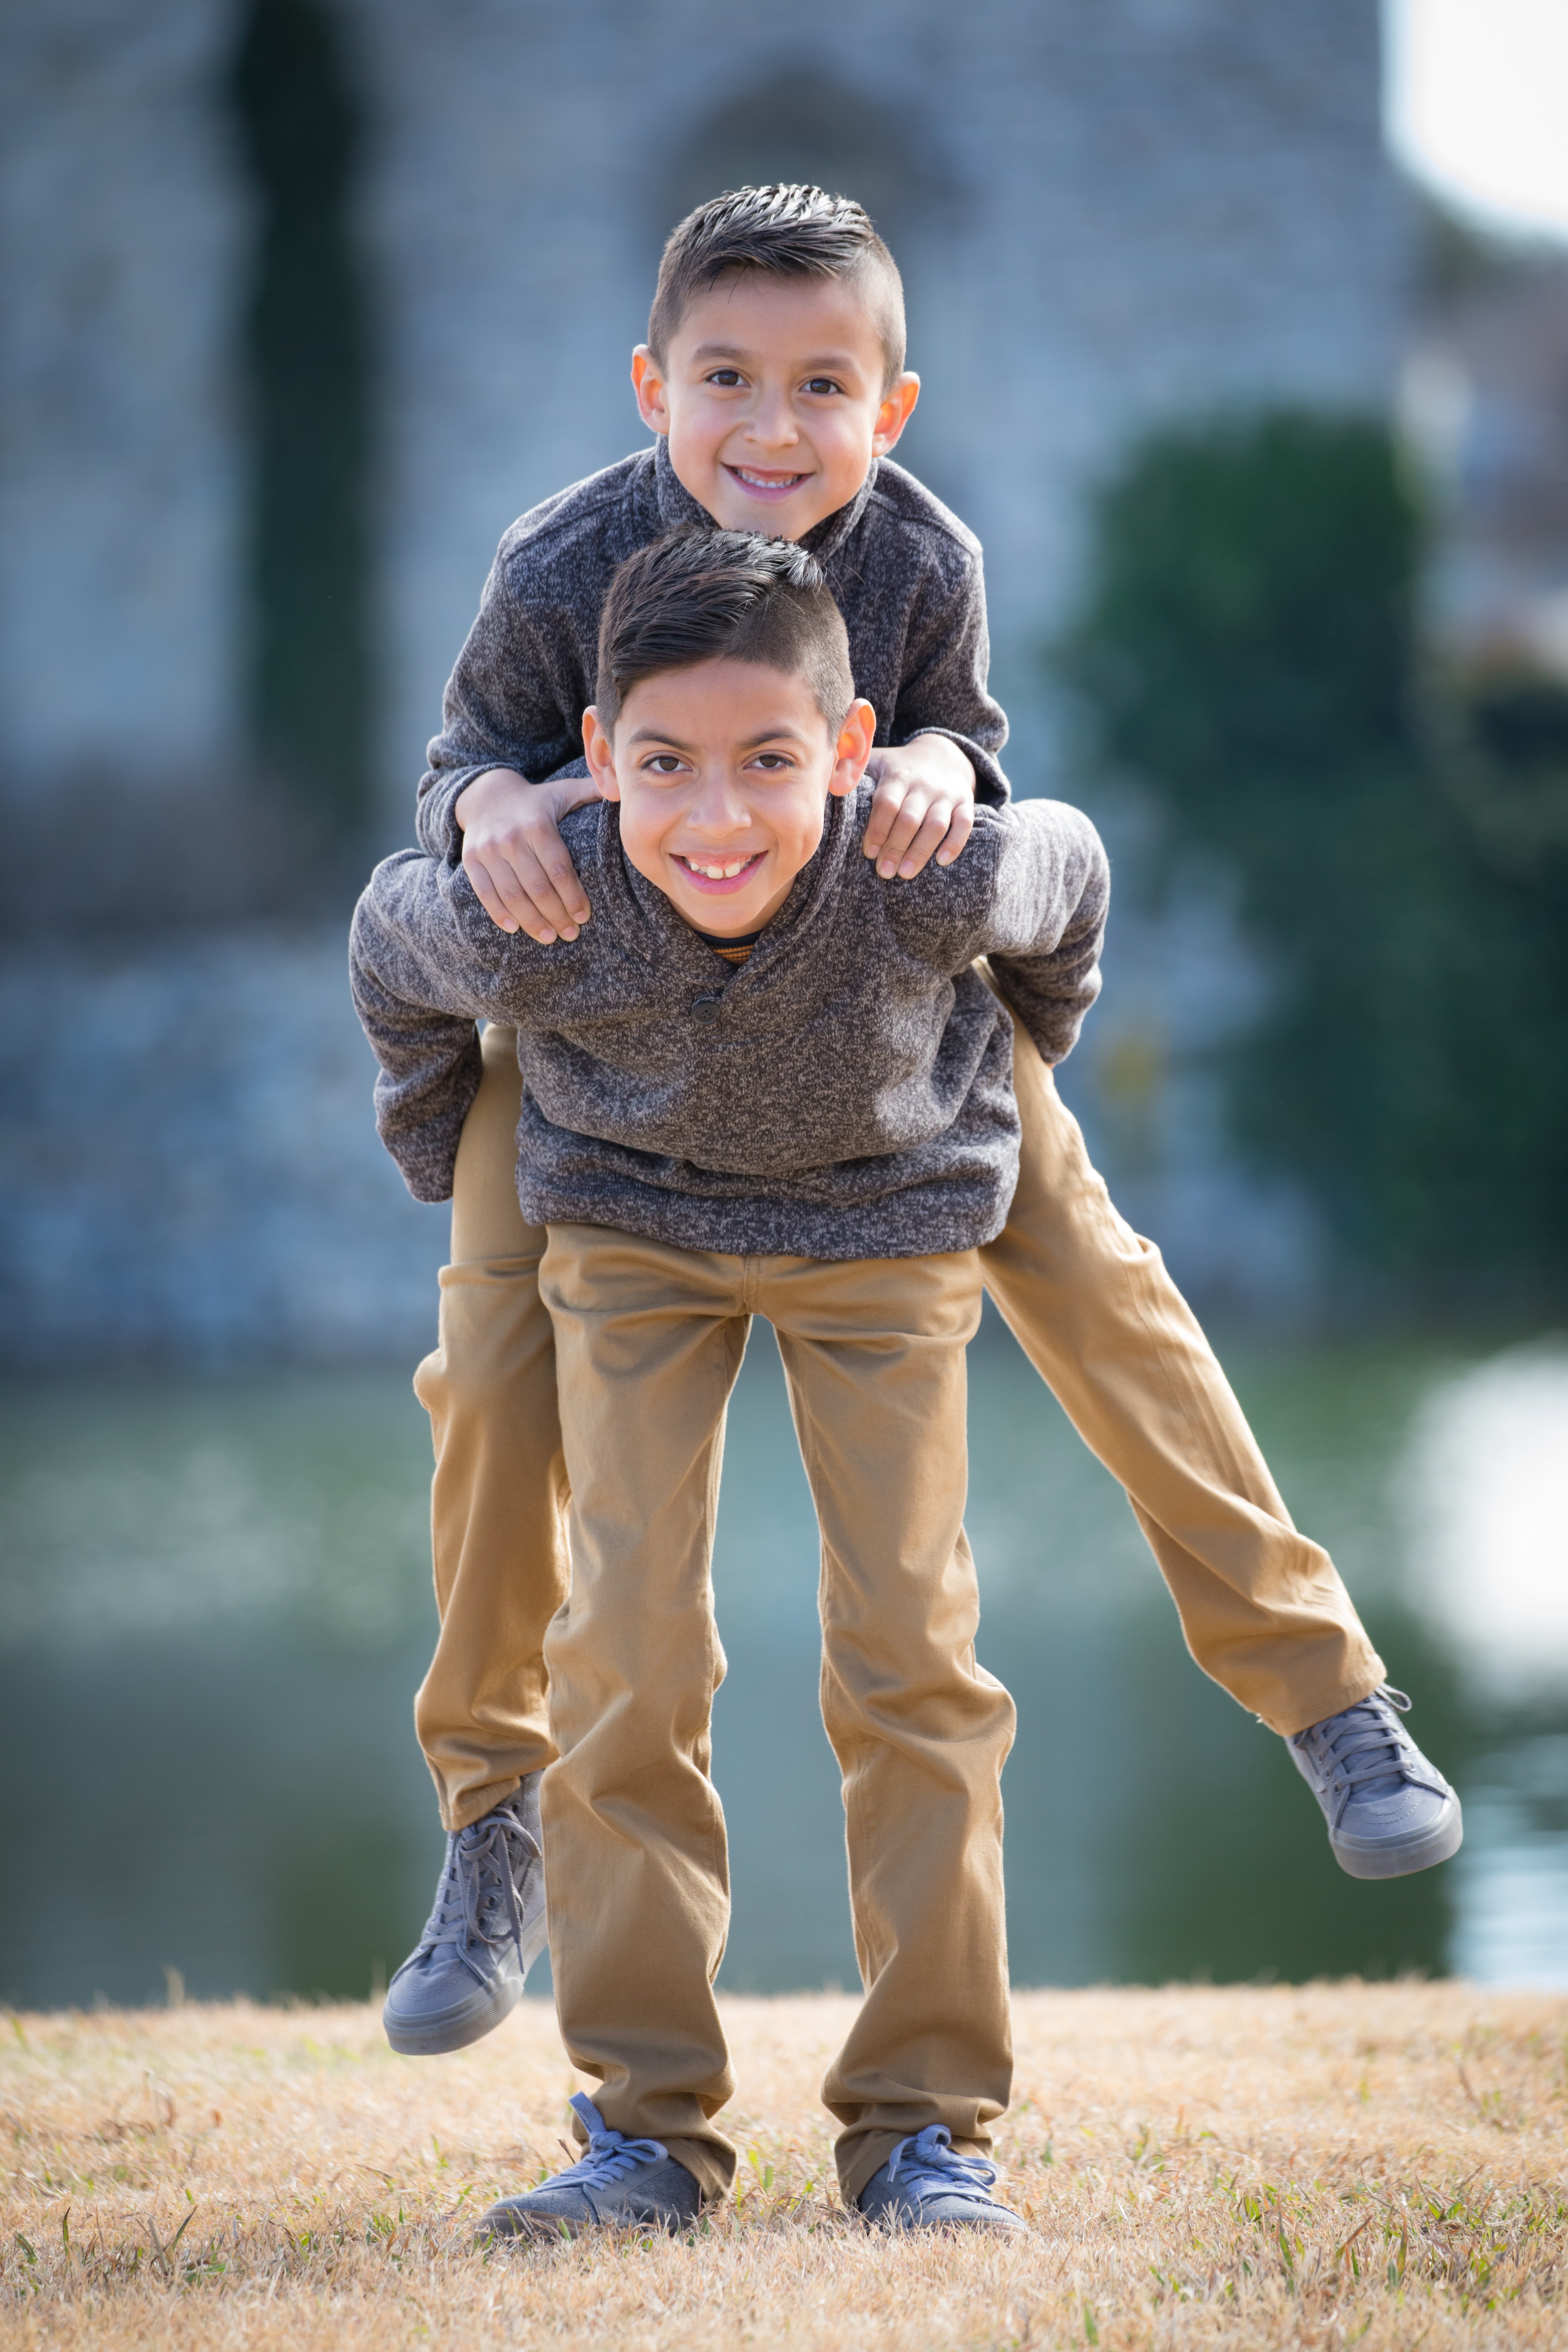
child, people, toddler, standing, fun, human, play, smile, outerwear, photography, recreation, happy, leisure, vacation, family